Green sandpiper

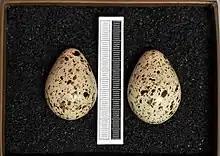
Eggs, Museum Wiesbaden

The green sandpiper breeds across subarctic Europe and east across the Palearctic and is a migratory bird, wintering in southern Europe, the Indian Subcontinent, Southeast Asia, and tropical Africa. Food is small invertebrate items picked off the mud as this species works steadily around the edges of its chosen pond.